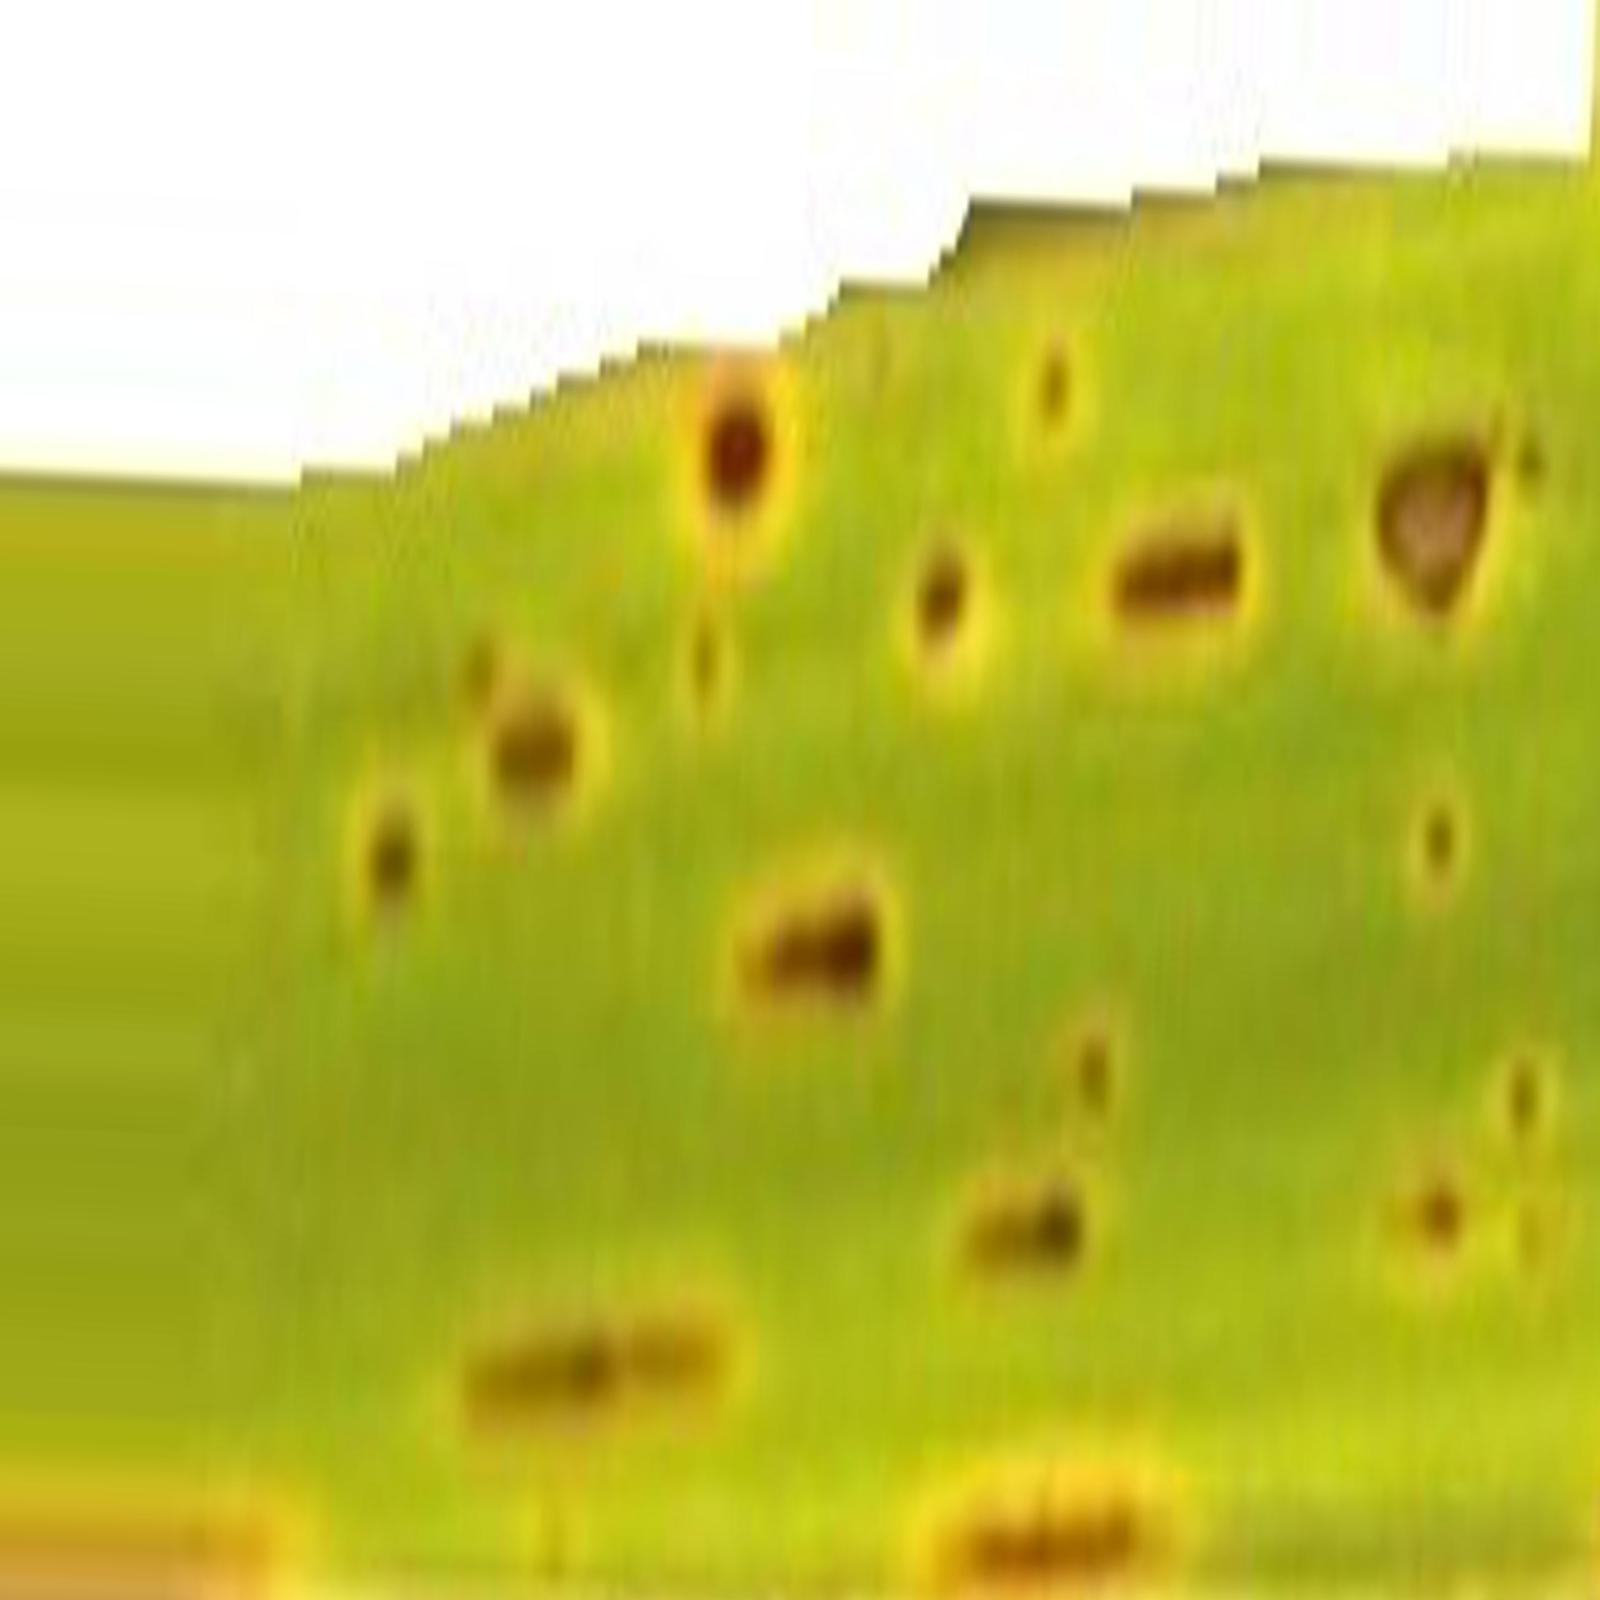
Nhãn: Bệnh Đốm Nâu ( Brown spot )